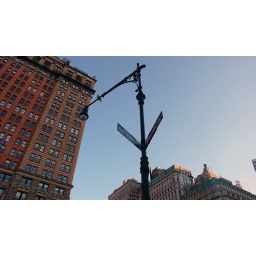
buildings and street signs in manhattan